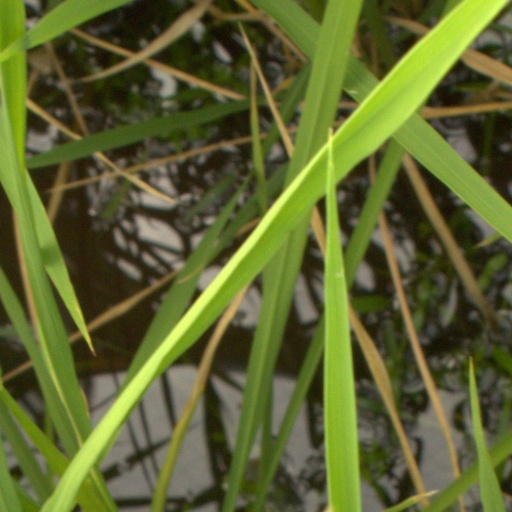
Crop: rice